Okha, India

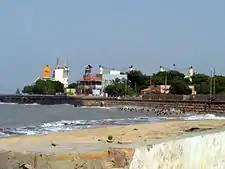
Okha Port, Gujarat

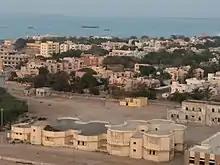
Okha

Okha is a busy and historical port in Gujarat strategically located. Historically it was the first port on west coast of India that a ship travelling along the coast from Arabia encountered. Indian Navy, Indian Coastguard, Indian Customs and Gujarat marine police have their operational command centre in Okha. Okha port imports mainly lignite from the Indonesia for the thermal power stations of Gujarat and for soda ash plant of Tata Chemicals. Okha has an automobile-assembly plant. Fishing and salt processing are also industries.